Describe the emotion expressed in this image:  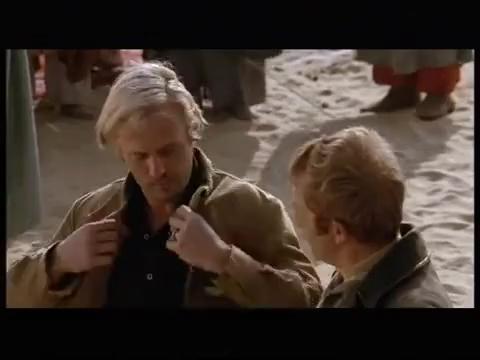
This person displays Suffering, valence and arousal with low intensity.